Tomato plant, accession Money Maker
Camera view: bottom (45 deg); turntable rotation: 30 degrees
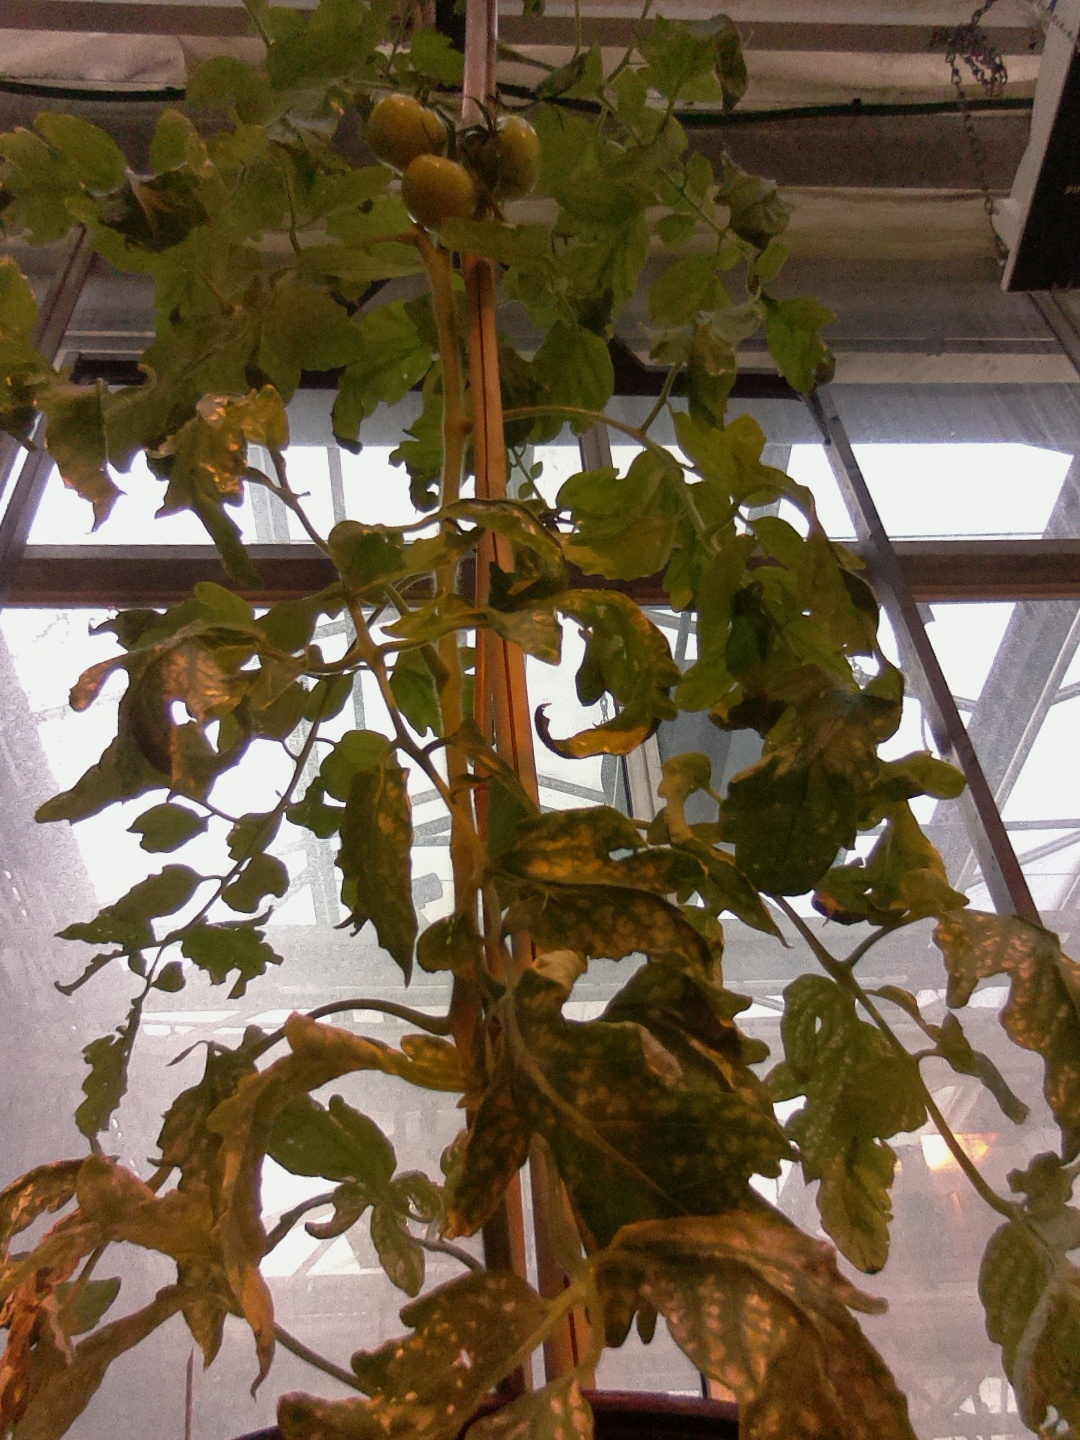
BBCH growth stage 74: 40%-50% of final fruit size